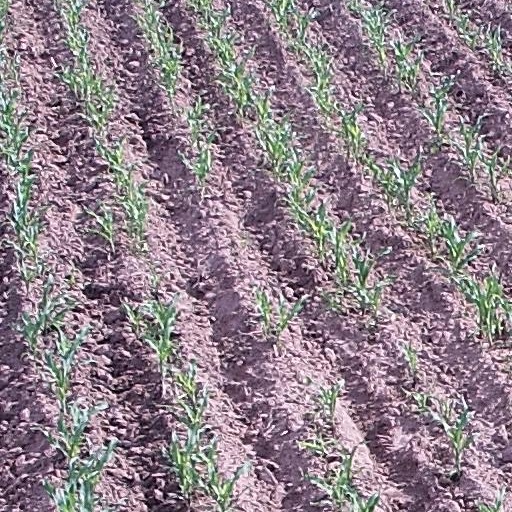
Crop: maize; corn